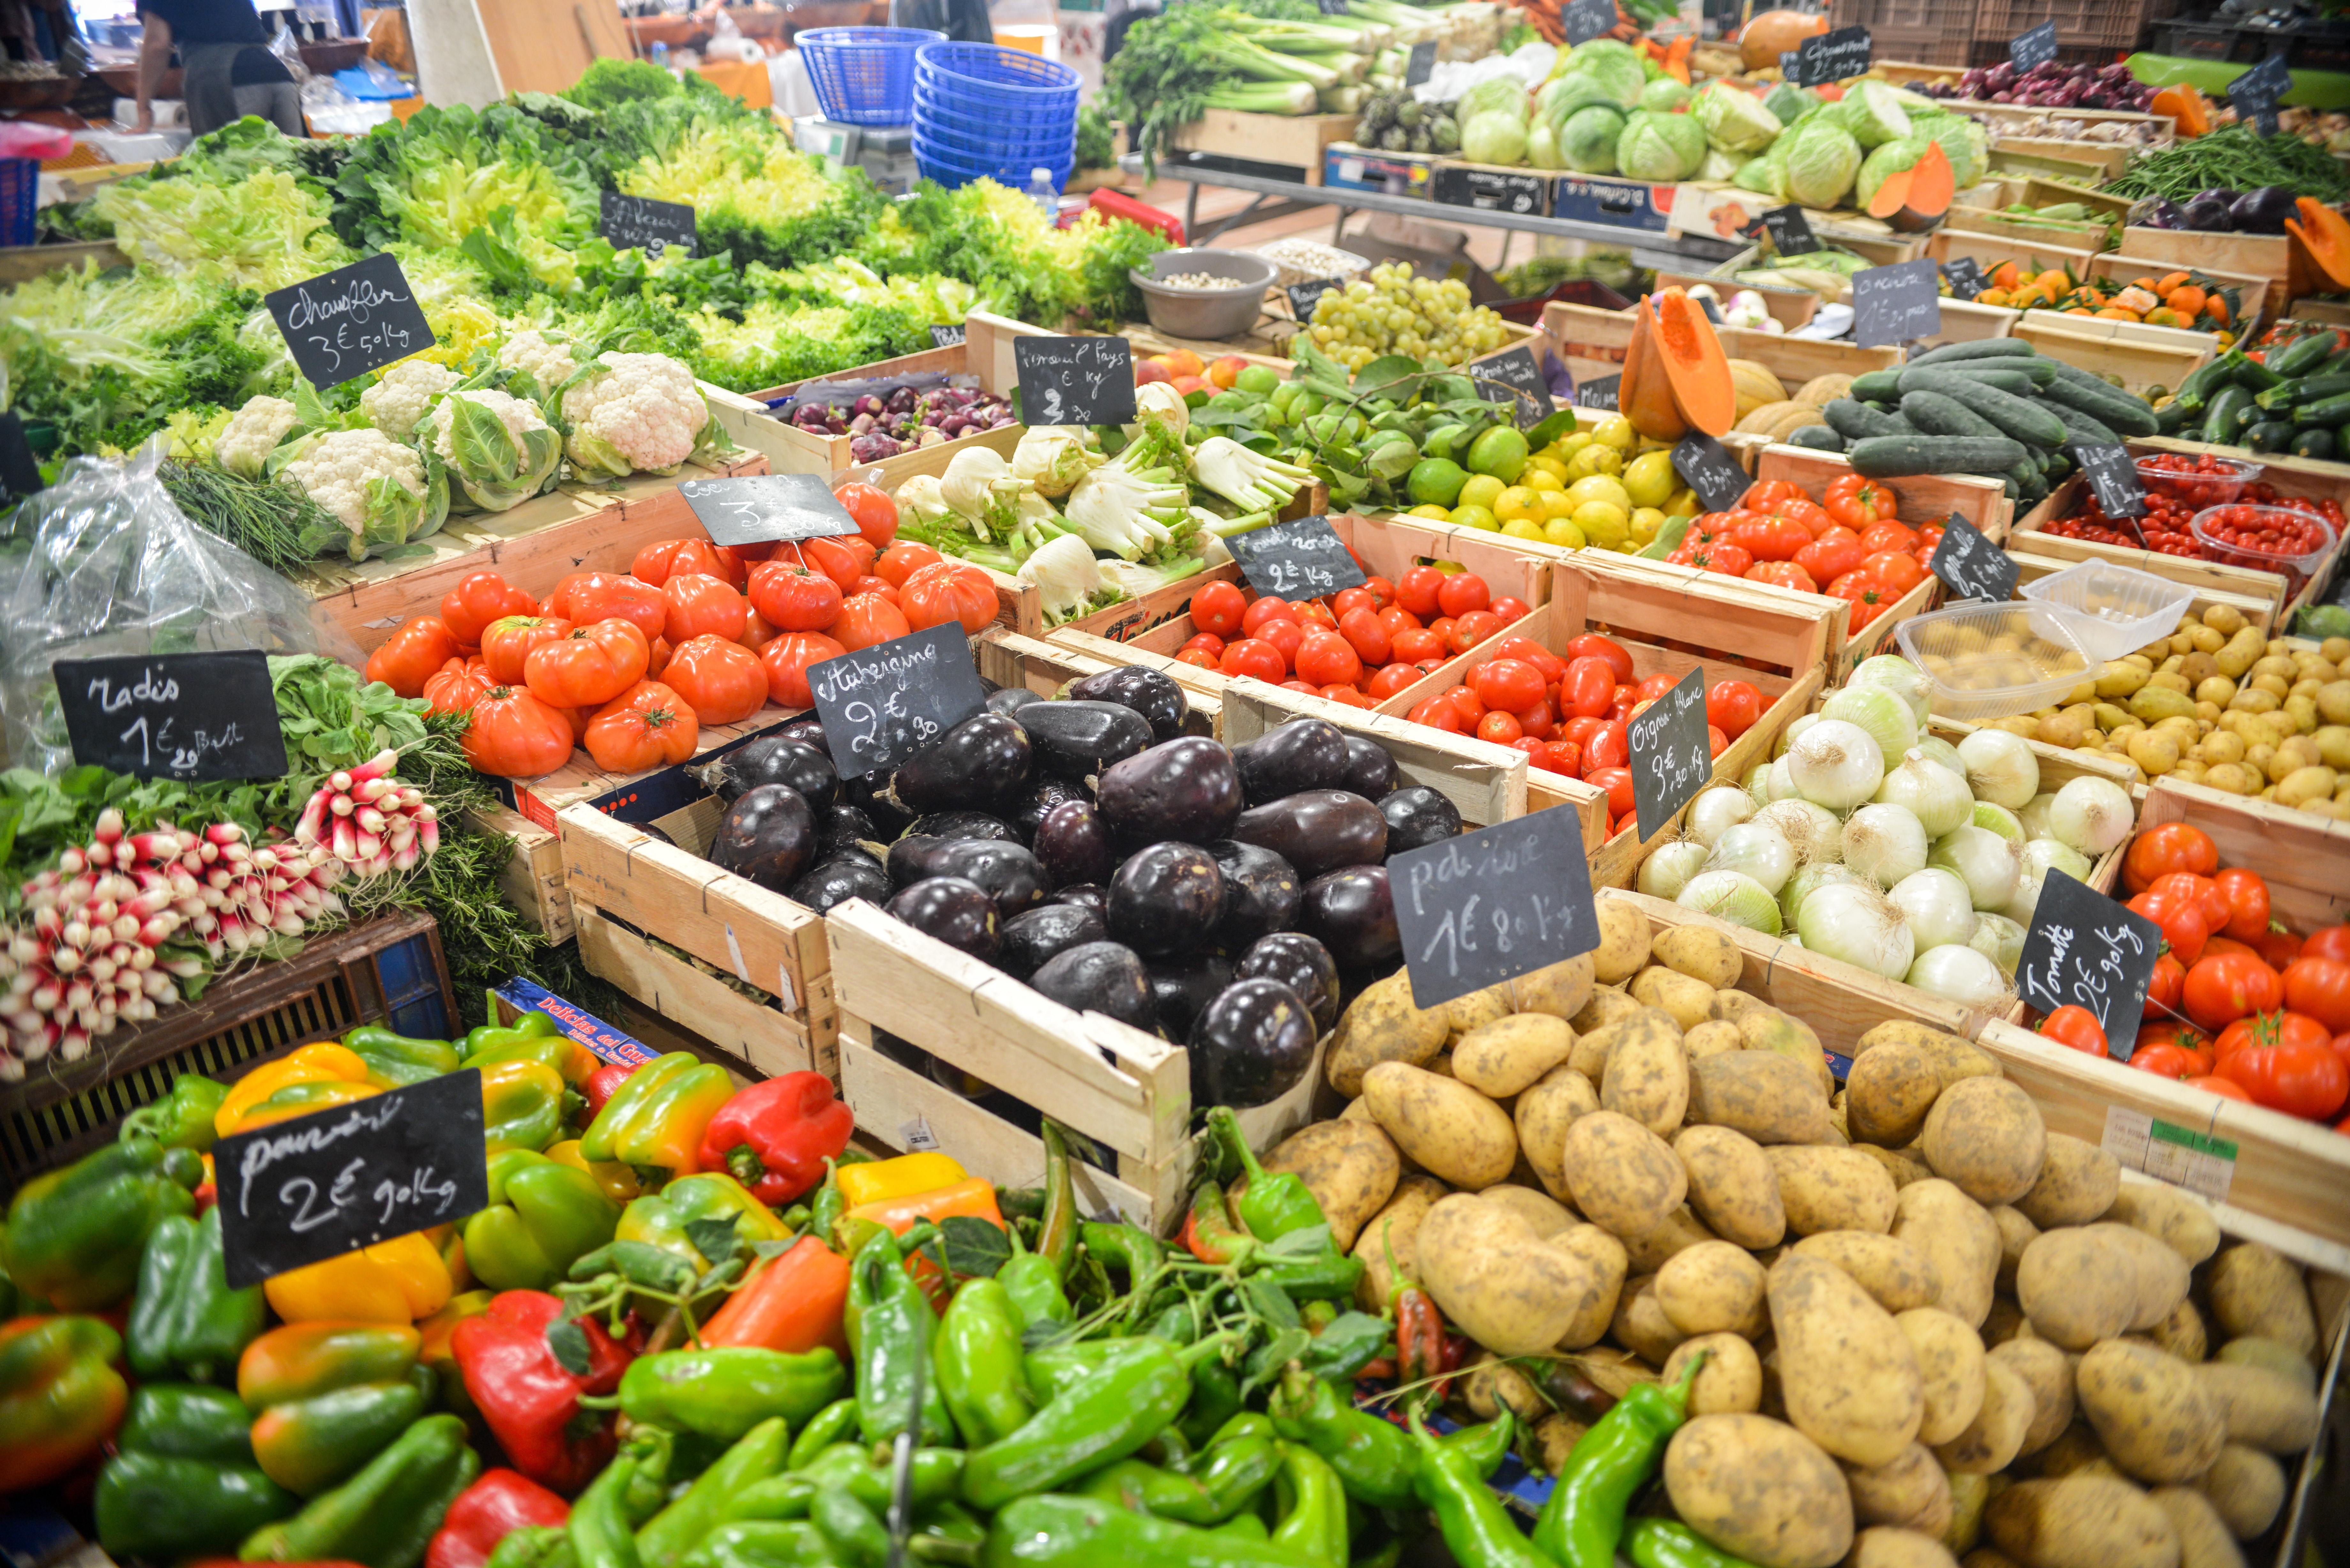
natural foods, whole food, local food, marketplace, vegetable, market, food, grocery store, vegan nutrition, selling, supermarket, Food group, superfood, bazaar, vegetarian food, public space, fruit, greengrocer, plant, produce, retail, trade, convenience store, legume, leaf vegetable, bell peppers and chili peppers, grocer, cruciferous vegetables, health care, building